Zeuthen station

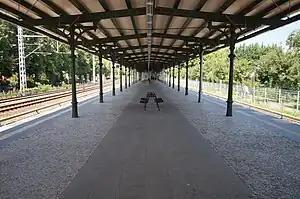

Zeuthen station is a railway station for the town of Zeuthen in Brandenburg. It is served by the S-Bahn lines and .